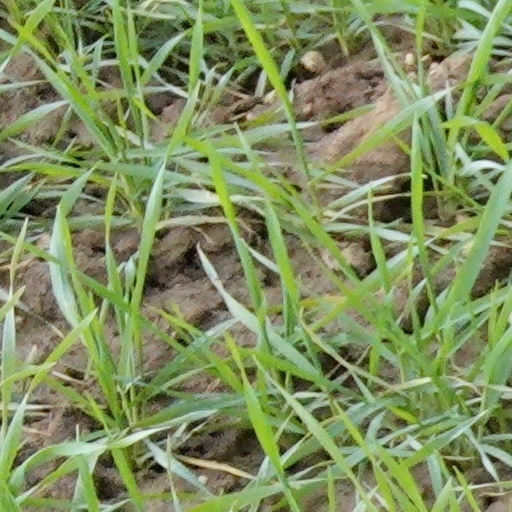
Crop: wheat